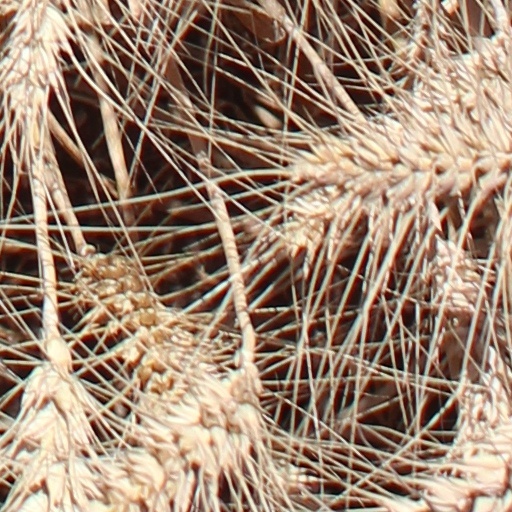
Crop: wheat